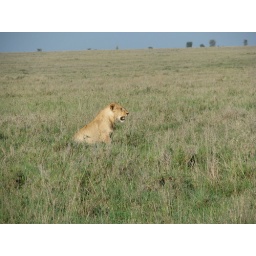
A lion rests beside the road in the Serengeti National park.